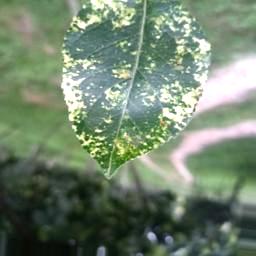
Label: Apple_Mosaic